Cartorhynchus

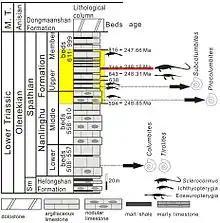
Stratigraphic diagram of the Nanlinghu Formation at the Majiashan Quarry (the source locality of "Sclerocormus" is marked in red)

In 2011, the only known specimen of "Cartorhynchus" was discovered in Bed 633 from the second level of the Majiashan Quarry near downtown Chaohu, Anhui Province, China; the rock strata in this quarry belong to the Upper Member of the Nanlinghu Formation. The specimen consists of a nearly-complete skeleton missing only part of the tail and some of the bones from the left part of the rear skull. The specimen's preservation likely resulted from it having been deposited in sediment right side down, thus leaving the left side exposed to the elements. It received a field number of MT-II, and later a specimen number of AGB 6257 at the Anhui Geological Museum.